Collective Soul

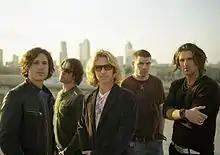
The band in 2007

The Adult Top 40 pop-rock single "Hollywood" was released in May. It became the theme song for the hit T.V. show "American Idol". The band then made an appearance on "The Tonight Show with Jay Leno" on August 31 to promote the album where they performed "Hollywood". They were also the musical guest on "The Late Late Show with Craig Ferguson". The second single "All That I Know" was released in November and charted lower than the prior single. In 2008, drummer Hoyle had left the band and was replaced by Cheney Brannon.